Call of Duty: Modern Warfare III (2023 video game)

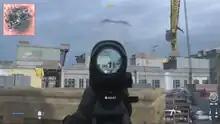
The player aiming at a group of enemies with their weapon. The personal radar is visible in the top left.

"Modern Warfare III" features similar gameplay to and other games in the "Call of Duty" series. Its single player campaign features a mixture of linear missions, and open-world missions known as "Open Combat Missions". In these missions, players have greater freedom to choose how they want to approach designated objectives, choosing between open combat to stealth and ambush tactics. Players have access to an on-screen map of the area, including a tactical map that outlines objectives and usual equipment, with caches of weapons, gear and specialized equipment on hand. Enemies react accordingly during such missions, searching for players if they lose sight of them, and calling in reinforcements as their numbers decrease in combat.